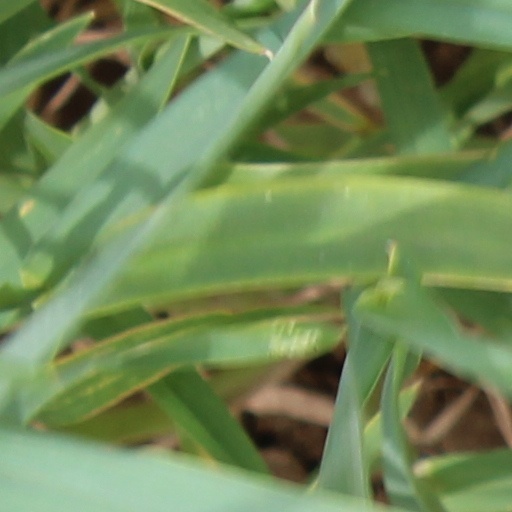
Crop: wheat